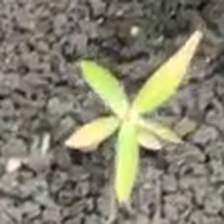
Weed species: Moti_dudhi(Euphorbia_geneculata_L)